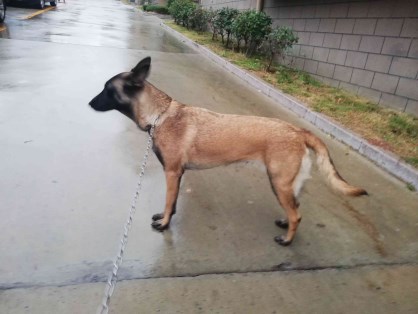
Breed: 3336-n000121-chinese_rural_dog